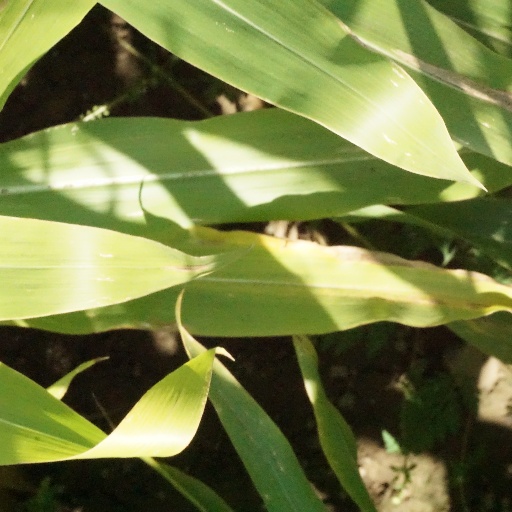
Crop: maize; corn